Arnaud Démare

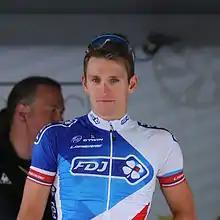
Démare at the 2015 Tour de France

Arnaud Démare (born 26 August 1991) is a French professional road racing cyclist who rides for UCI WorldTeam .